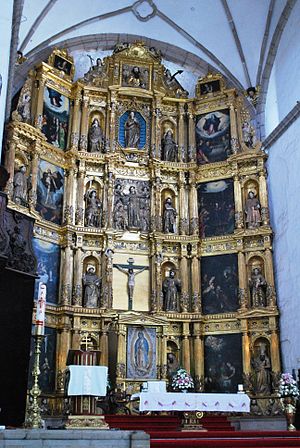
Xochimilco / Historie
Alter fra det 16. århundrede i San Bernardino kirken
Xochimilco er en af de 16 kommuner indenfor Mexicos Føderale Distrikt, der er en del af Mexico City. Kommunens midte omfatter den tidligere selvstændige by, Xochimilco, som blev etableret på den sydlige bred af søen